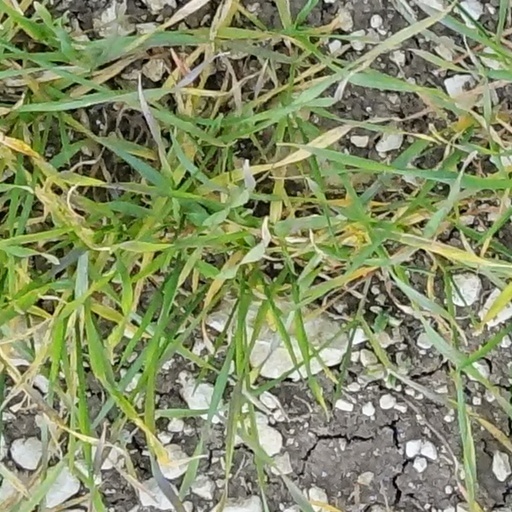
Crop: wheat